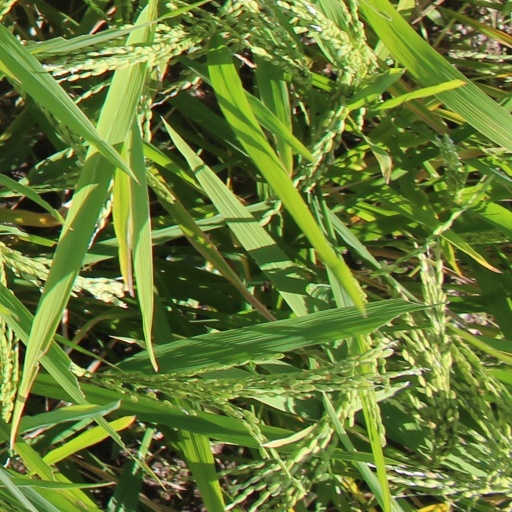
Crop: rice